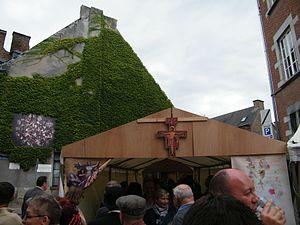
Chapelle folklorique temporaire utilisée pour l'enterrement de l’Arsouille, durant les fêtes de Wallonie 2016, à Namur. Elle est située rue Saint-Nicolas.
La Fête de la Région wallonne est célébrée le troisième dimanche de septembre. Elle commémore la participation des Wallons à la révolution belge de 1830.